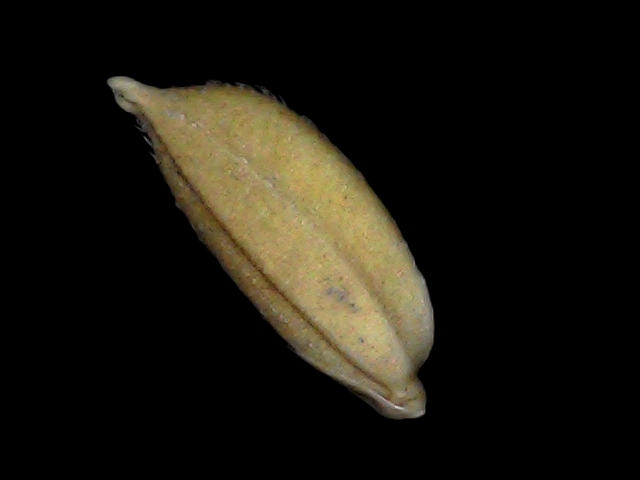
Rice variety: Bd34